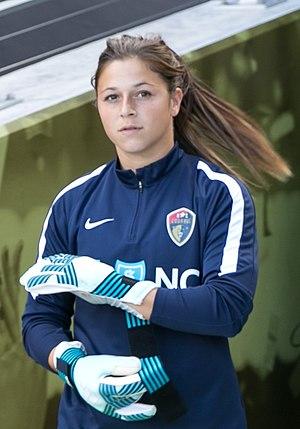
Sabrina D'Angelo est une joueuse de soccer canadienne, née le 11 mai 1993 à Welland, évoluant au poste de gardienne de but. Elle a remporté avec l'équipe du Canada la médaille de bronze du tournoi féminin des Jeux olympiques d'été de 2016 au Brésil. Son club actuel est le Flash de Western New York, club évoluant dans la National Women's Soccer League.